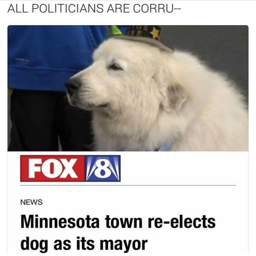
a dog has more political experience than politician